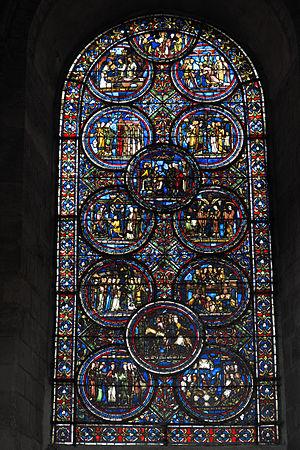
Le vitrail de saint Thomas Becket est un vitrail gothique de la cathédrale de Sens, protégé par son inscription aux Monuments historiques. Il date du début du XIIIᵉ siècle. Le nom de son auteur est inconnu. Il mesure cinq mètres de hauteur et deux mètres de largeur.
La cathédrale Saint-Étienne de Sens, de son vrai titre cathédrale métropolitaine et primatiale Saint-Étienne de Sens, est la cathédrale catholique de l'archidiocèse de Sens. Saint Étienne est considéré comme le premier martyr : son culte est associé à Sens à celui de saint Jean Baptiste et de la Sainte Vierge Marie.